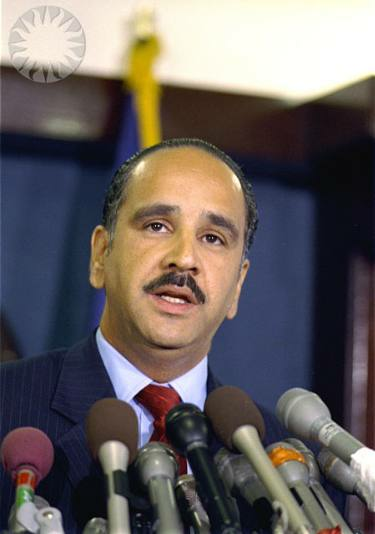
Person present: Yes